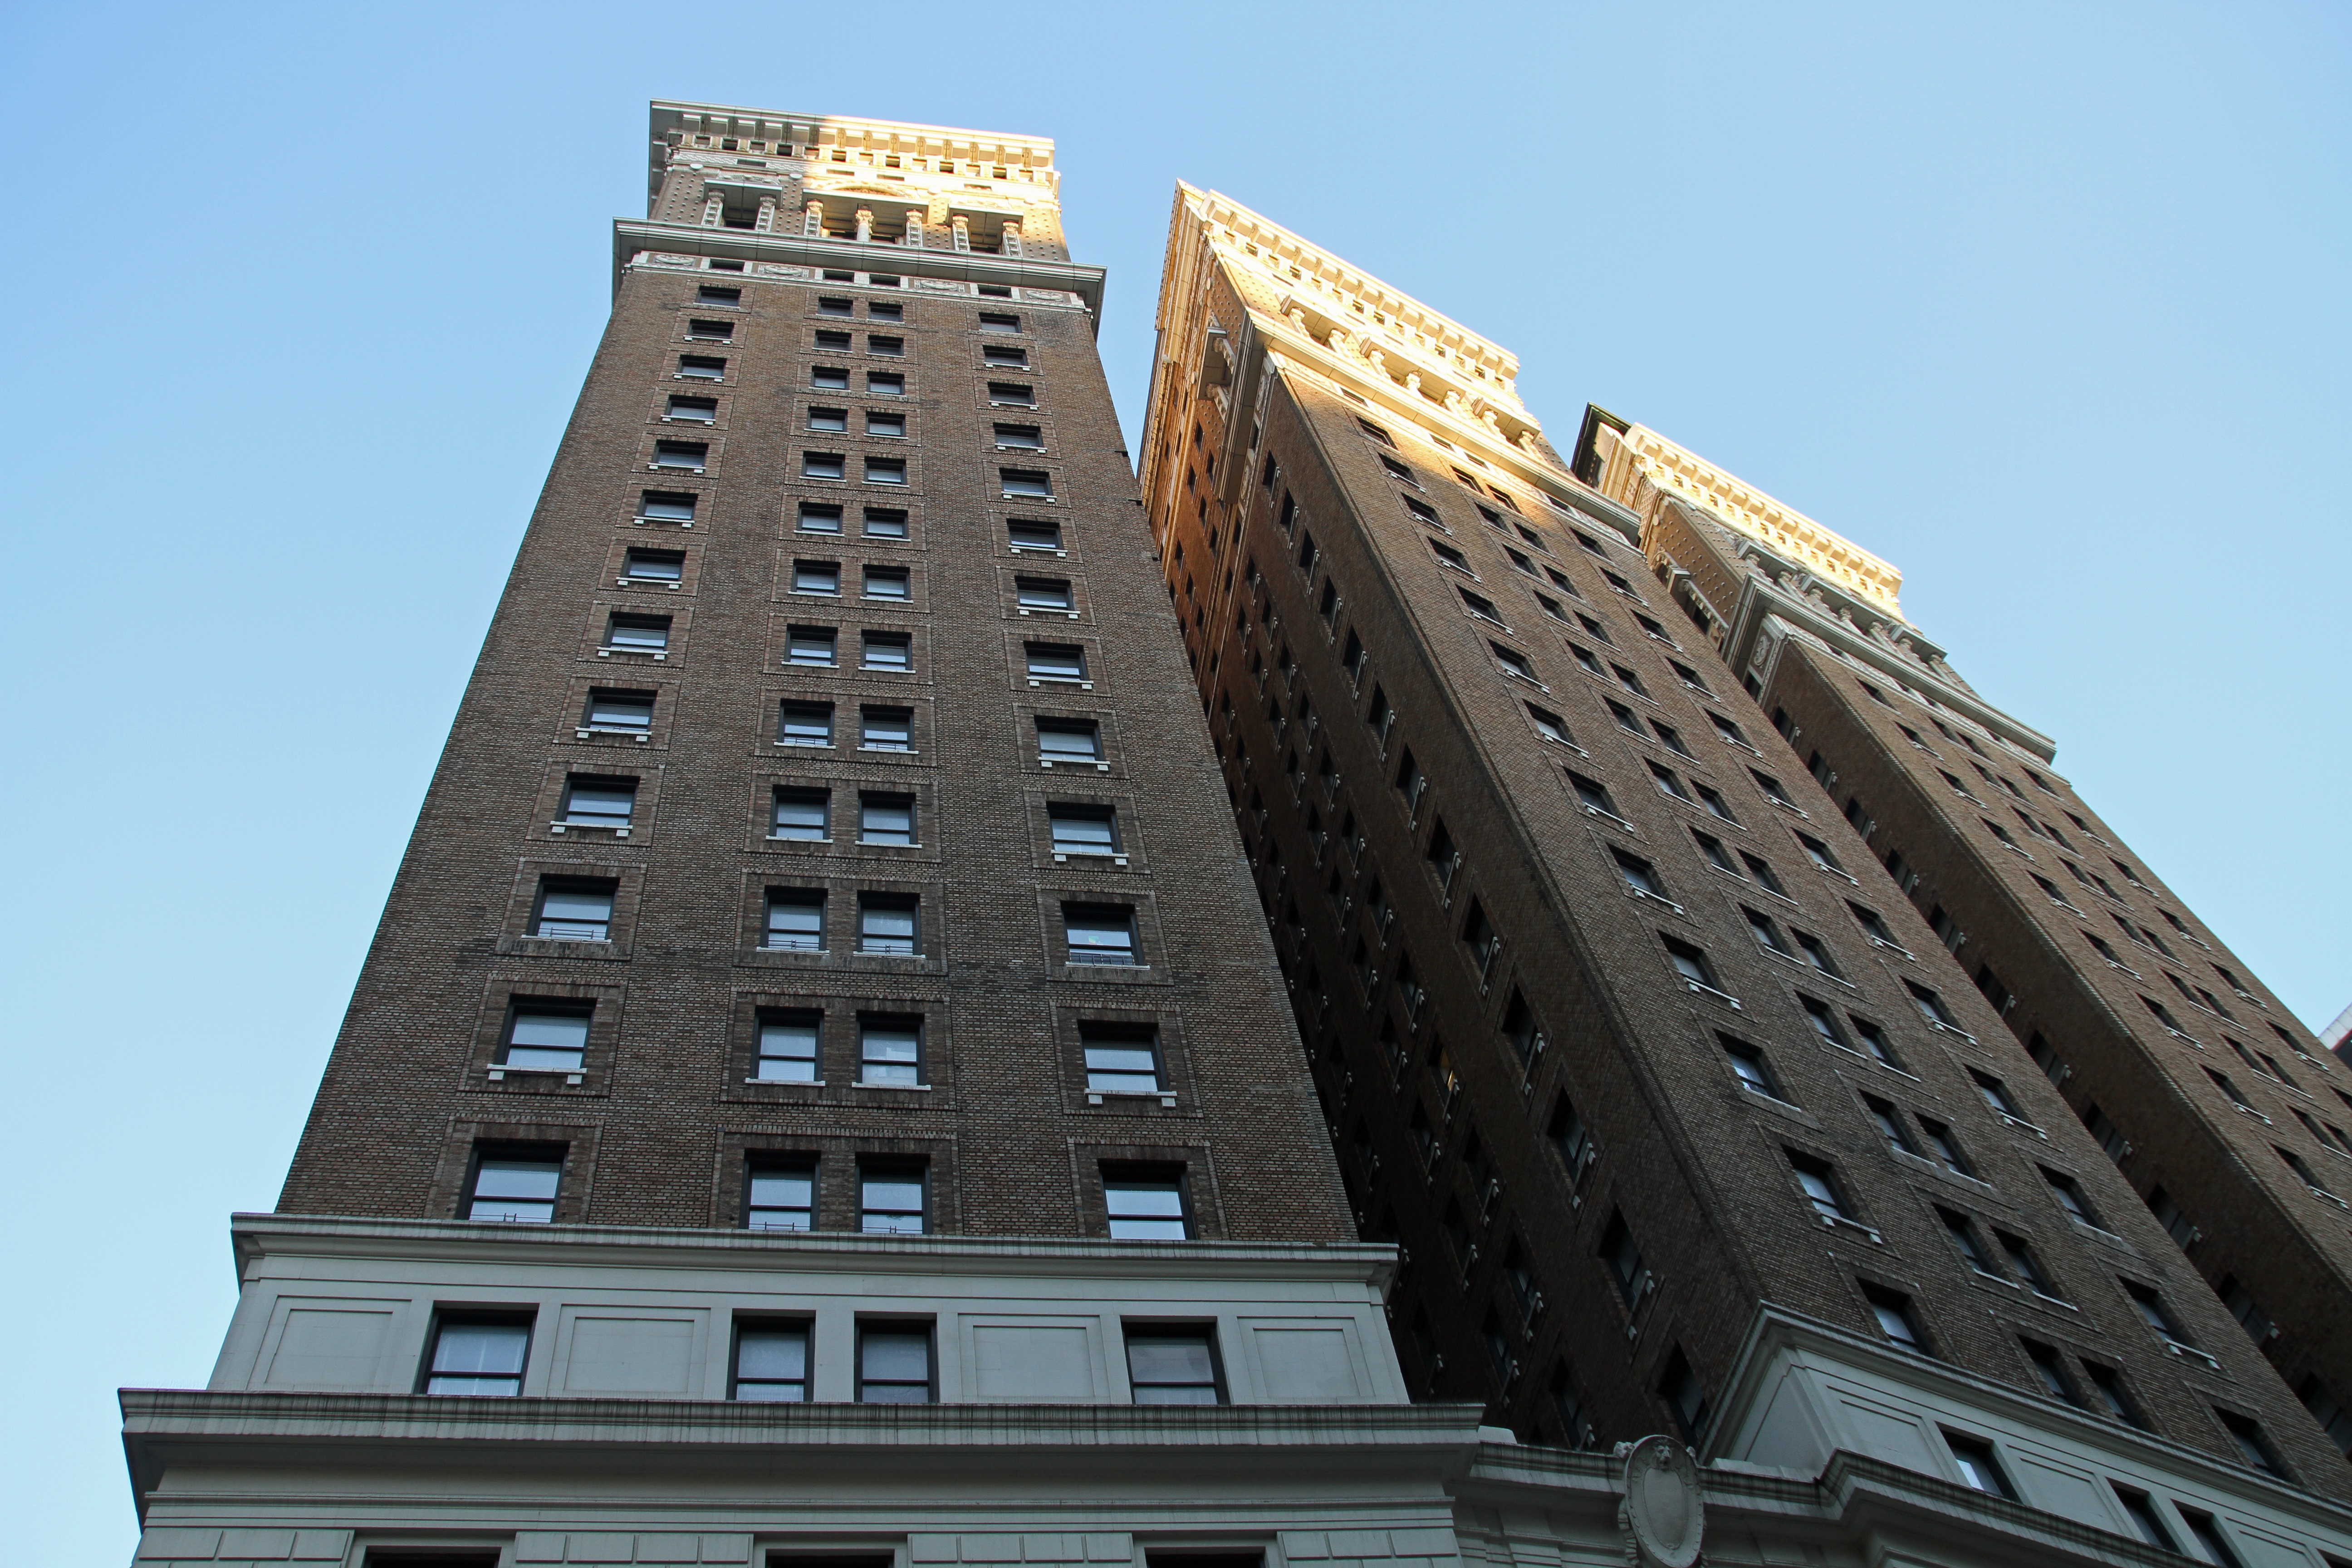
architecture, building, city, skyscraper, new york, manhattan, downtown, tower, landmark, facade, tower block, condominium, neighbourhood, manhattan skyline, urban area, residential area, metropolitan area, brutalist architecture